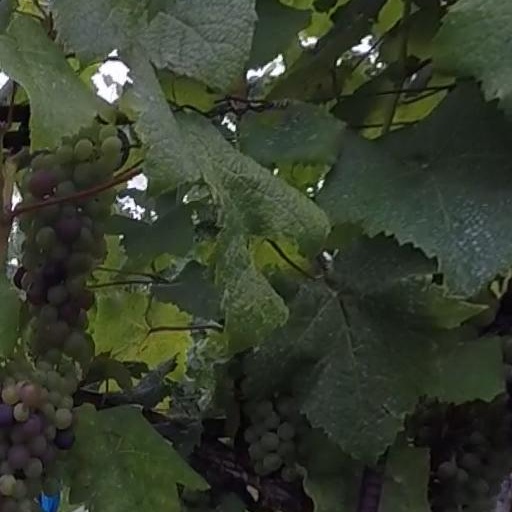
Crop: grape